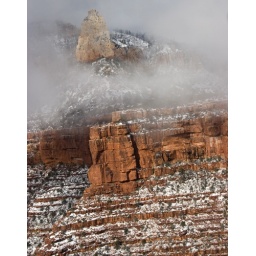
rocks in clouds